7 World Trade Center (1987–2001)

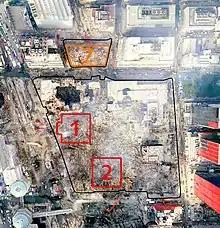
Aerial view of WTC remains and neighboring buildings on September 23, 2001, with the original footprints of the Twin Towers and 7 WTC outlined

The NIST report found no evidence supporting the conspiracy theories that 7 World Trade Center was brought down by controlled demolition. Specifically, the window breakage pattern and blast sounds that would have resulted from the use of explosives were not observed. The suggestion that an incendiary material such as thermite was used instead of explosives was considered unlikely by NIST because of the building's structural response to the fire, the nature of the fire, and the unlikelihood that a sufficient amount of thermite could be planted without discovery. Based on its investigation, NIST reiterated several recommendations it had made in its earlier report on the collapse of the Twin Towers. It urged immediate action on a further recommendation: that fire resistance should be evaluated under the assumption that sprinklers are unavailable; and that the effects of thermal expansion on floor support systems be considered. Recognizing that current building codes are drawn to prevent loss of life rather than building collapse, the main point of NIST's recommendations was that buildings should not collapse from fire even if sprinklers are unavailable.